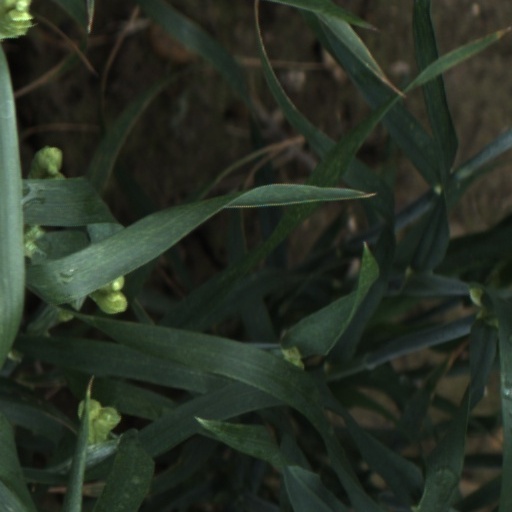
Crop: wheat